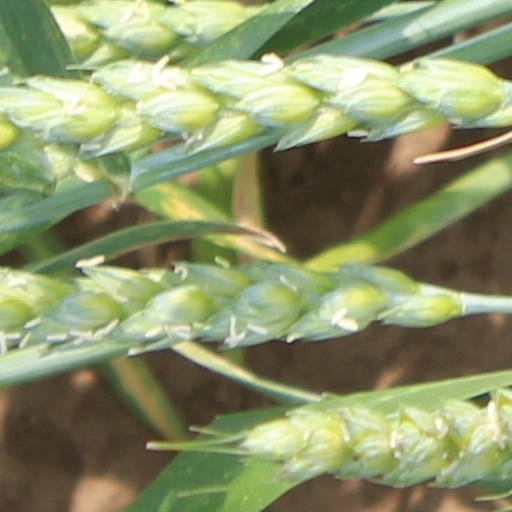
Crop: wheat